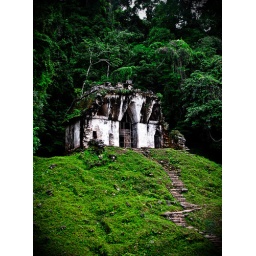
house upon the hill